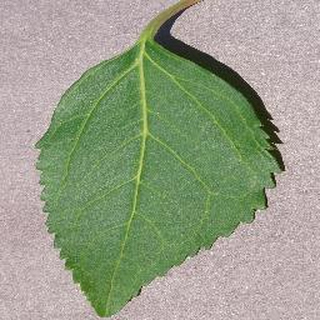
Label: healthy_cherry